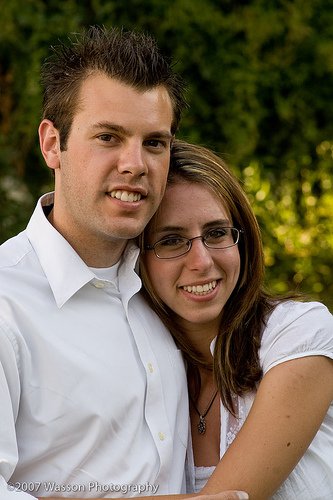
Label: not_food